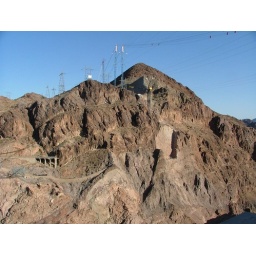
this is construction in process for the new bridge that will span across the hoover damn